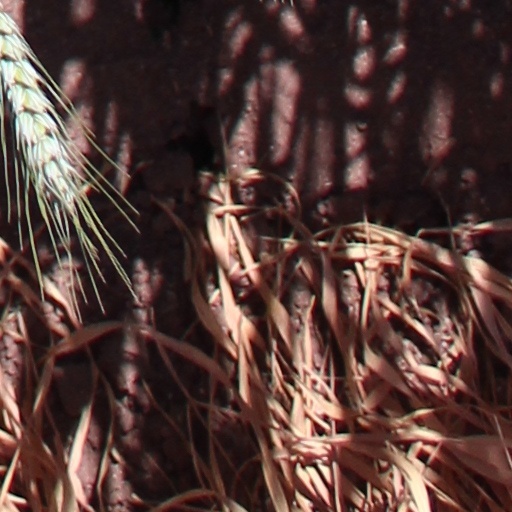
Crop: wheat